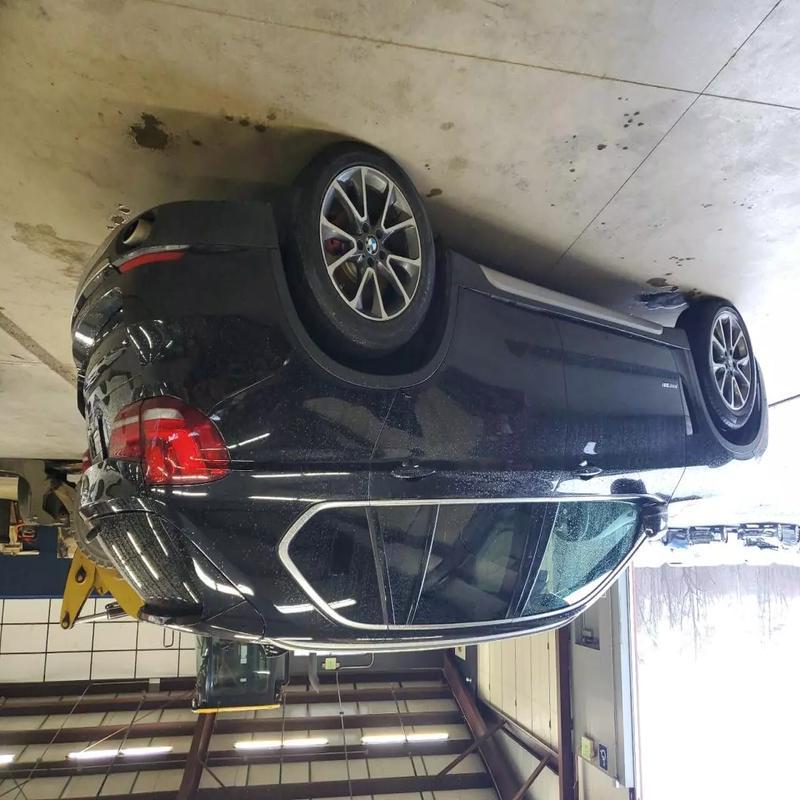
Aucun dommage détecté.
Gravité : aucun